Battle of Adwa

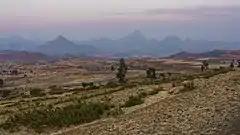
The landscape of Adwa

On the evening of 29 February, Baratieri, about to be replaced by a new governor, General Baldissera, met with his generals Matteo Albertone, Giuseppe Arimondi, Vittorio Dabormida, and Giuseppe Ellena, concerning their next steps. He opened the meeting on a negative note, revealing to his brigadiers that provisions would be exhausted in less than five days, and suggested retreating, perhaps as far back as Asmara. His subordinates argued forcefully for an attack, insisting that to retreat at this point would only worsen the poor morale. Dabormida exclaimed, "Italy would prefer the loss of two or three thousand men to a dishonorable retreat." Baratieri delayed making a decision for a few more hours, claiming that he needed to wait for some last-minute intelligence, but in the end announced that the attack would start the next morning at 9:00am. His troops began their march to their starting positions shortly after midnight.